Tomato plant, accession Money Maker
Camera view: vertical (180 deg); turntable rotation: 60 degrees
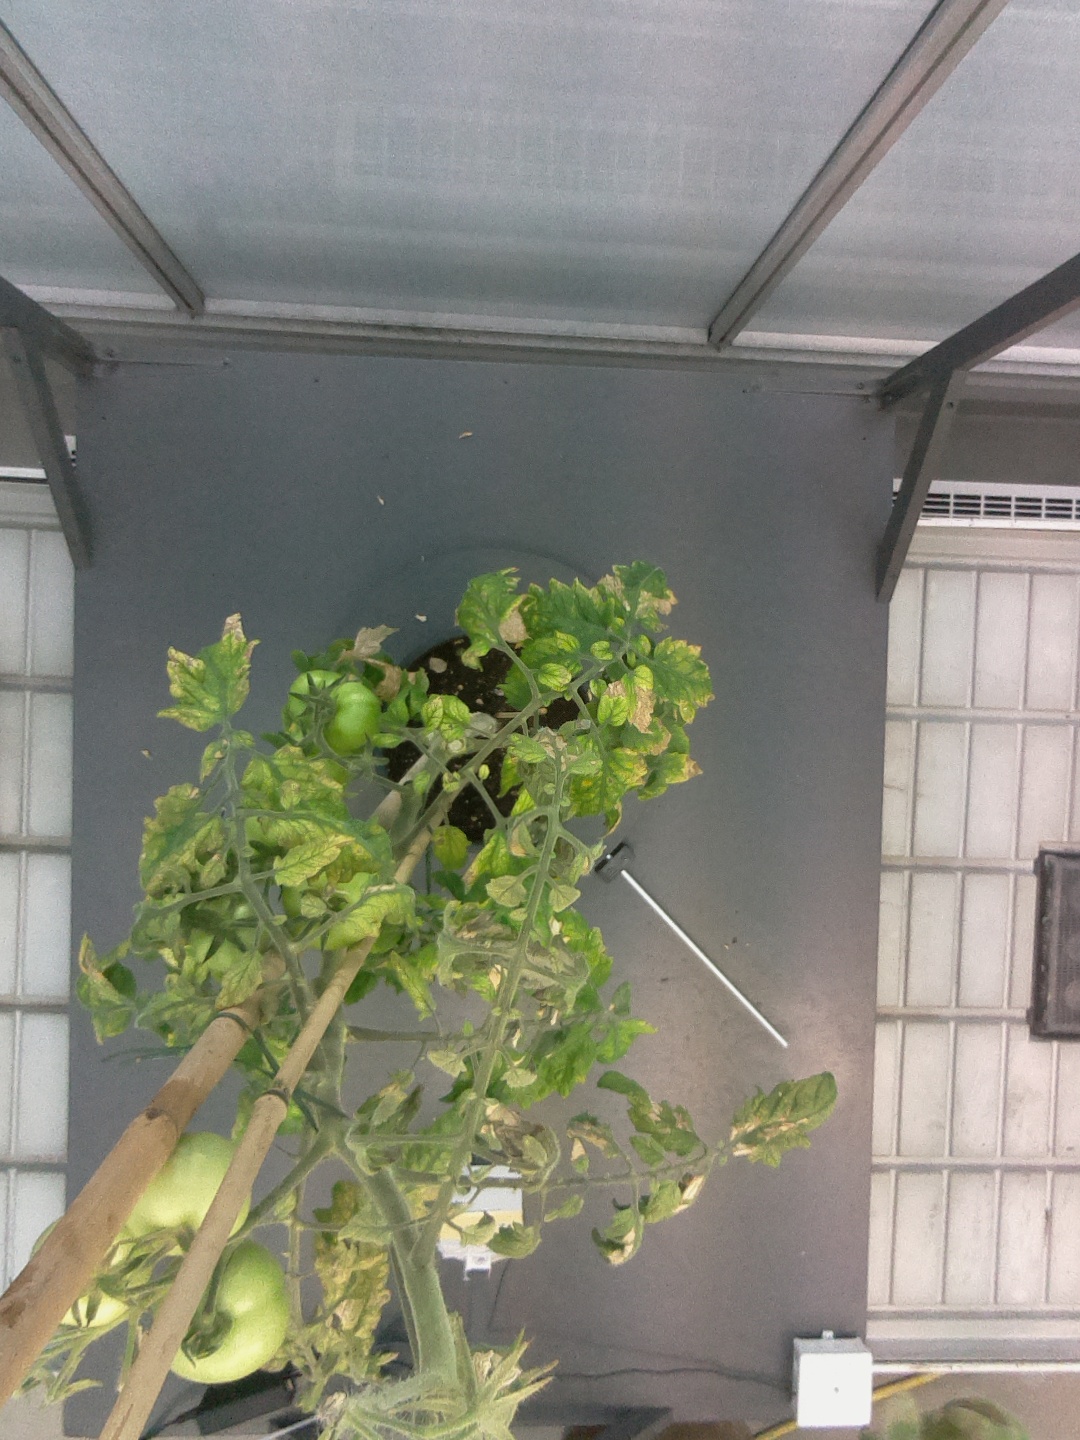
BBCH growth stage 77: 70%-80% of final fruit size